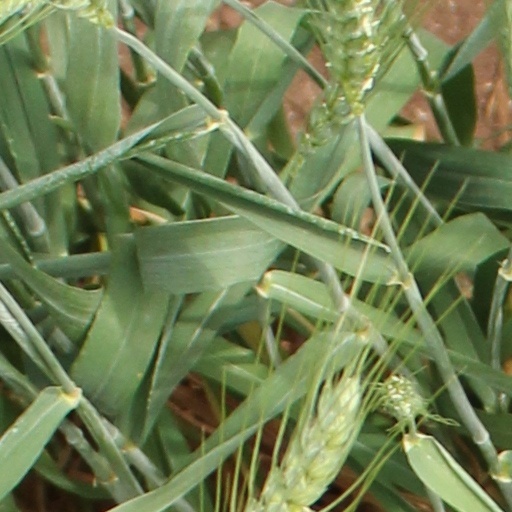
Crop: wheat